Hikone screen

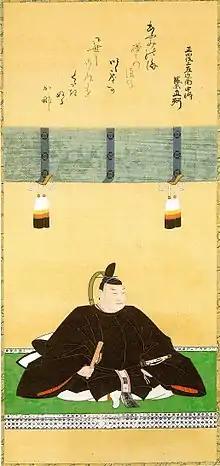
Ii Naosuke (1815–60) may have first obtained the Hikone screen for the Ii clan of Hikone, of which he was the thirteenth family head.

The screen came into the collection of the Ii clan of the city of Hikone—its modern namesake—in what is now Shiga Prefecture no earlier than the late Edo period (1853–67). There is no record of the screen having been at the Ii residence in Edo, though as it neither appears in the family records in Hikone it is presumed it remained in the capital until the Shōwa period.